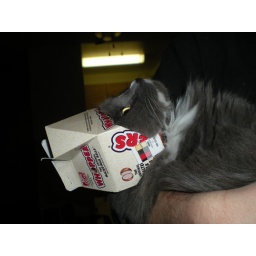
Homemade cat hat by Connor